Antun Mavrak

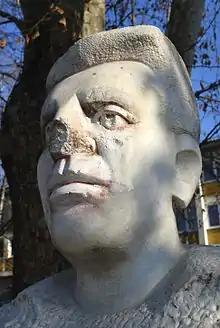
The bust of Antun Mavrak in Travnik.

Antun Mavrak (1899 – 8 April 1938) was a Croatian revolutionary and top functionary of the Communist Party of Yugoslavia (KPJ).